Prairie du Chien City Hall

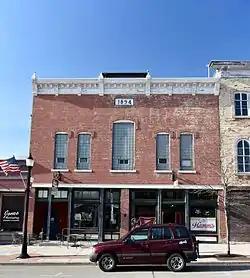

The Prairie du Chien City Hall is the city of Prairie du Chien, Wisconsin's historic former city hall. It was built in 1894 on the grounds of the city's former opera house, which burned down the previous year. In addition to being the center of city government, the building held a civic auditorium, Prairie du Chien's first public library, a jail, and the city's police and fire departments. From 1929 to the 1950s, the American Legion held meetings and events there as well. In 2002–03, the city government moved to a new city hall.